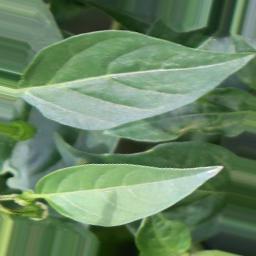
Label: healthy